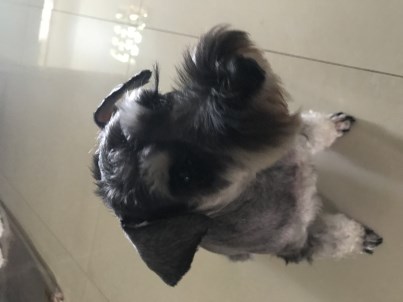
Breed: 2342-n000102-miniature_schnauzer